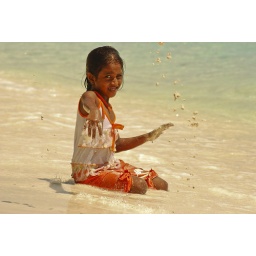
girl in water